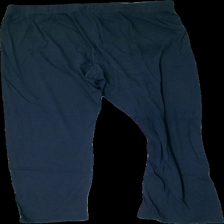
View: back
Type: Tights
Category: Men
Brand: Hamton Republic (Kappahl)
Colors: Blue
Material: 100% Cotton
Cut: Regular
Size: M
Season: All
Price range: <50
Recommended usage: recycle
Description: washed out